Koikawa Station (Akita)

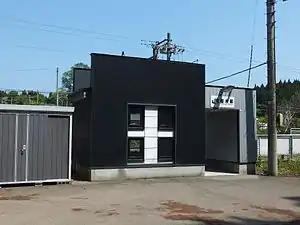
Koikawa Station (May 20, 2017)

is a railway station in the town of Mitane, Yamamoto District, Akita Prefecture, Japan, operated by East Japan Railway Company (JR East).